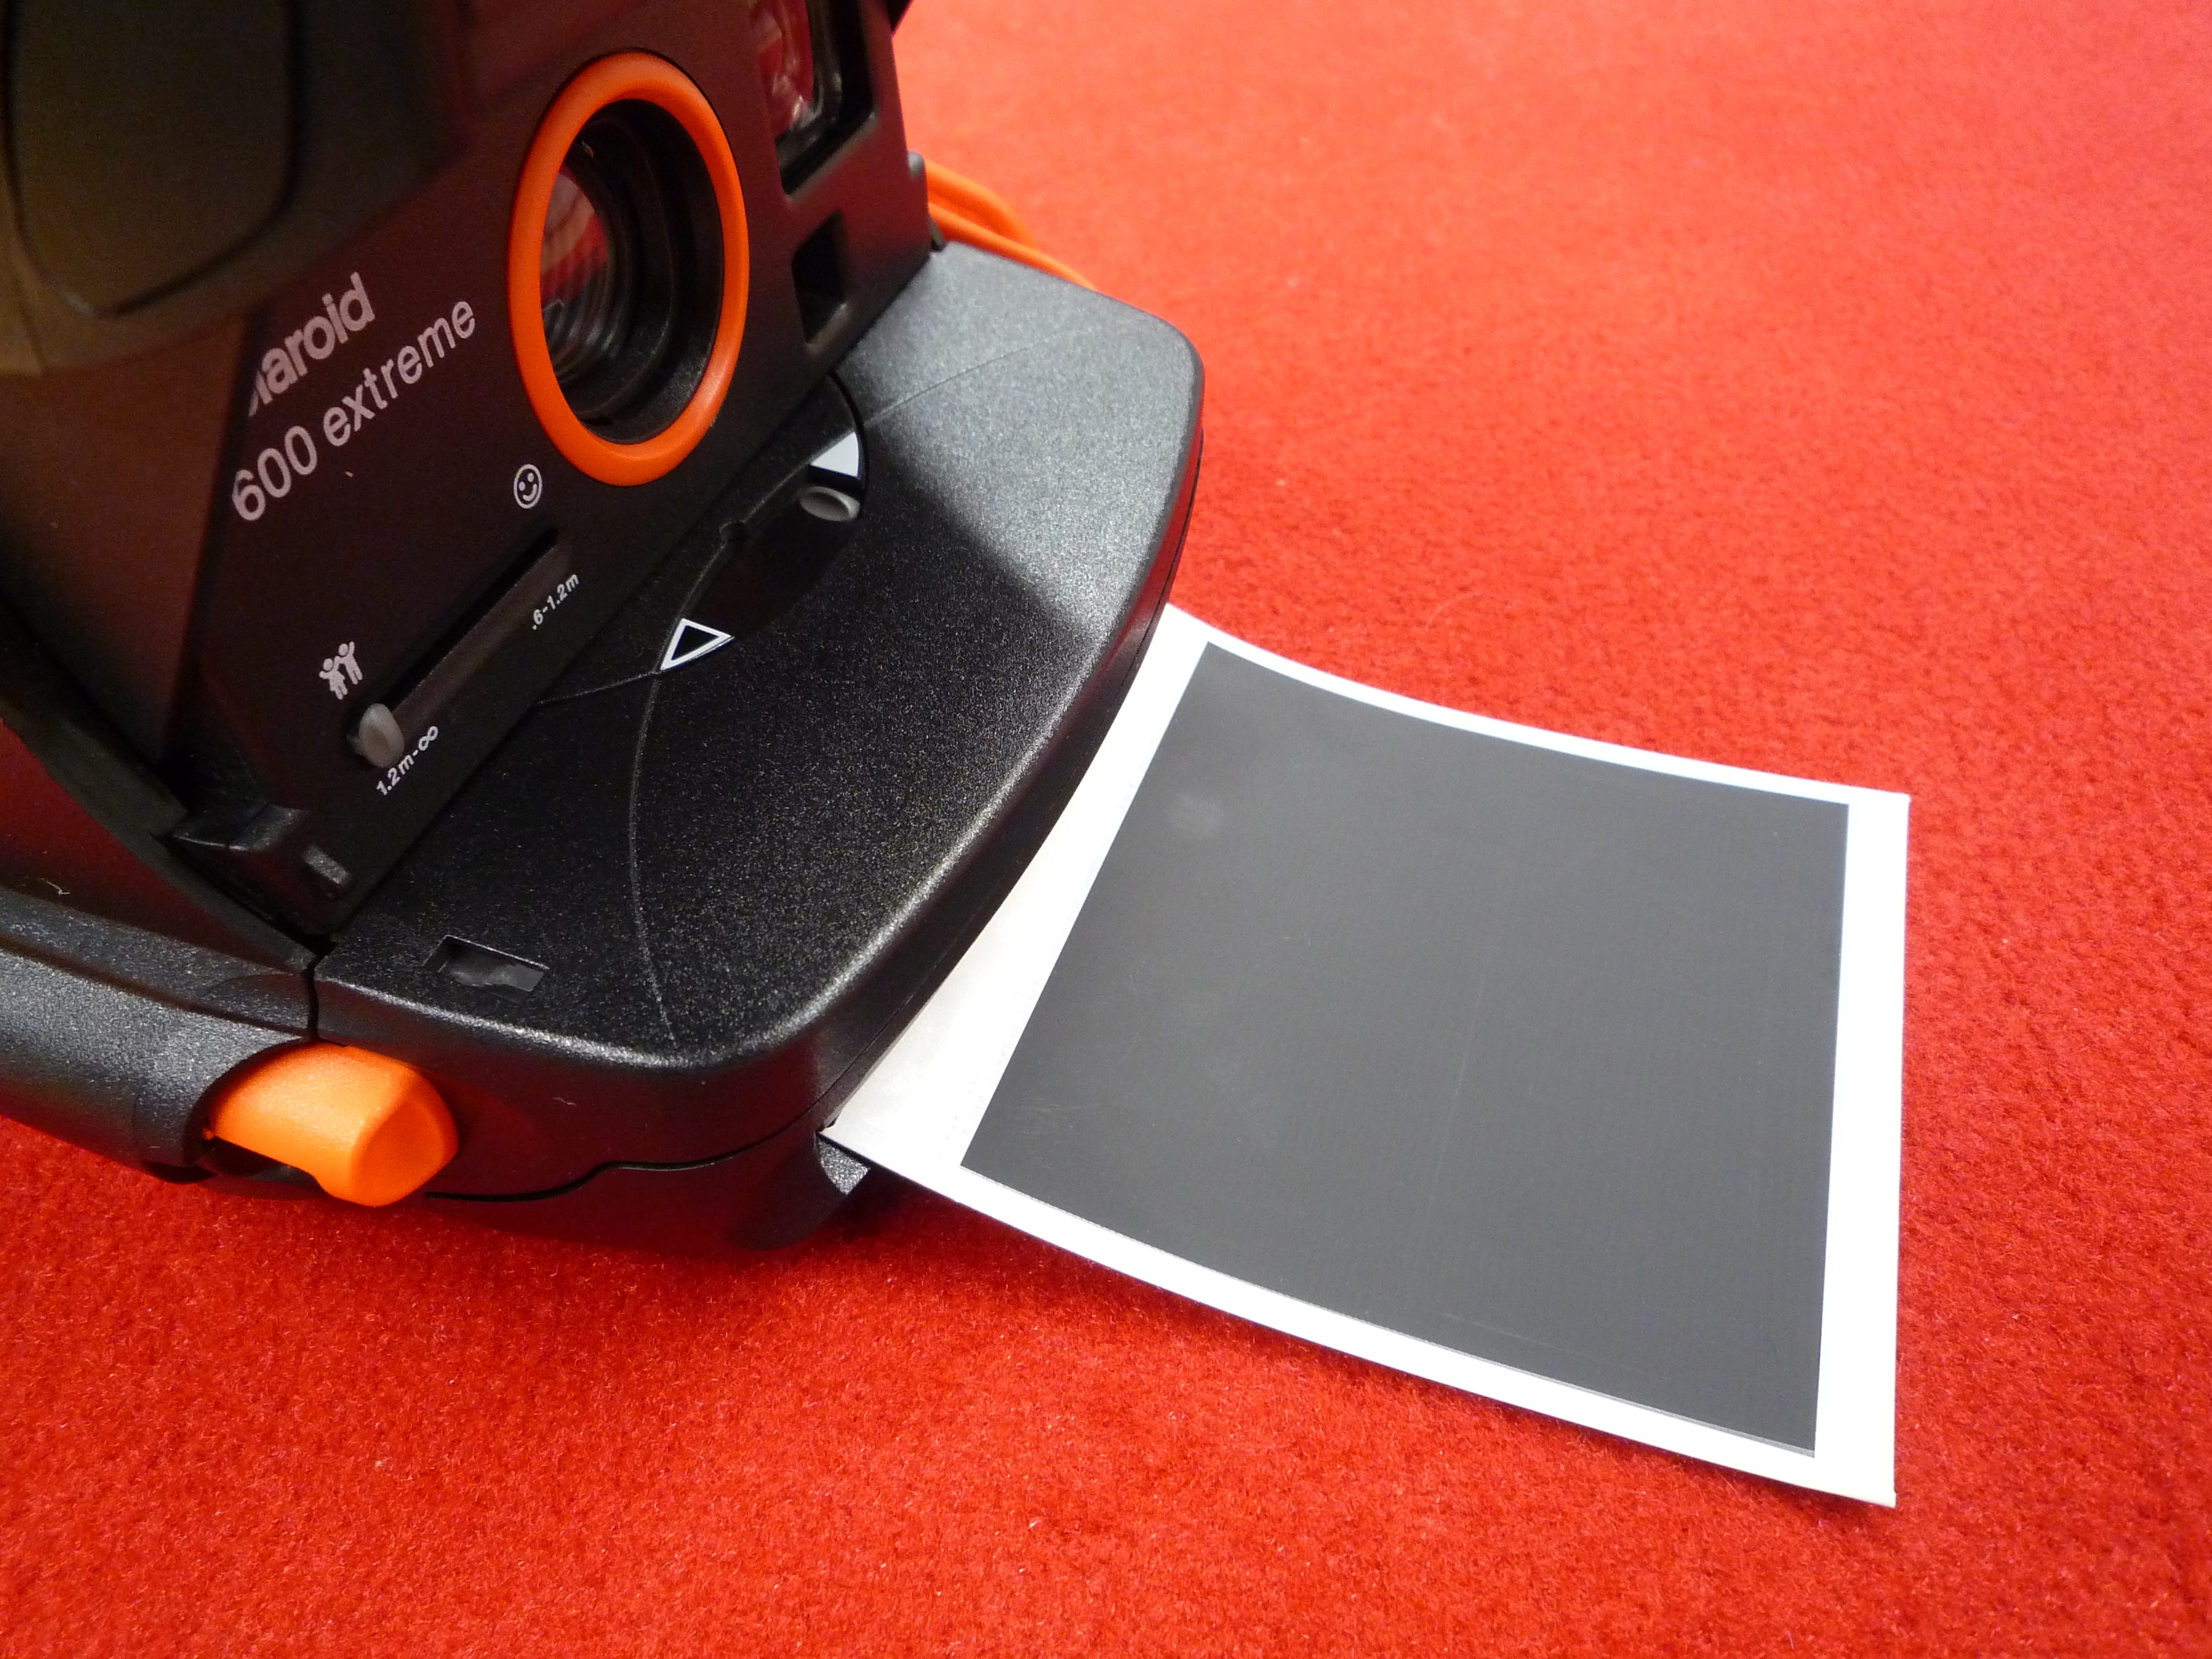
technology, camera, photography, retro, old, photo, analog, red, gadget, nostalgia, polaroid, old camera, glasses, photograph, image